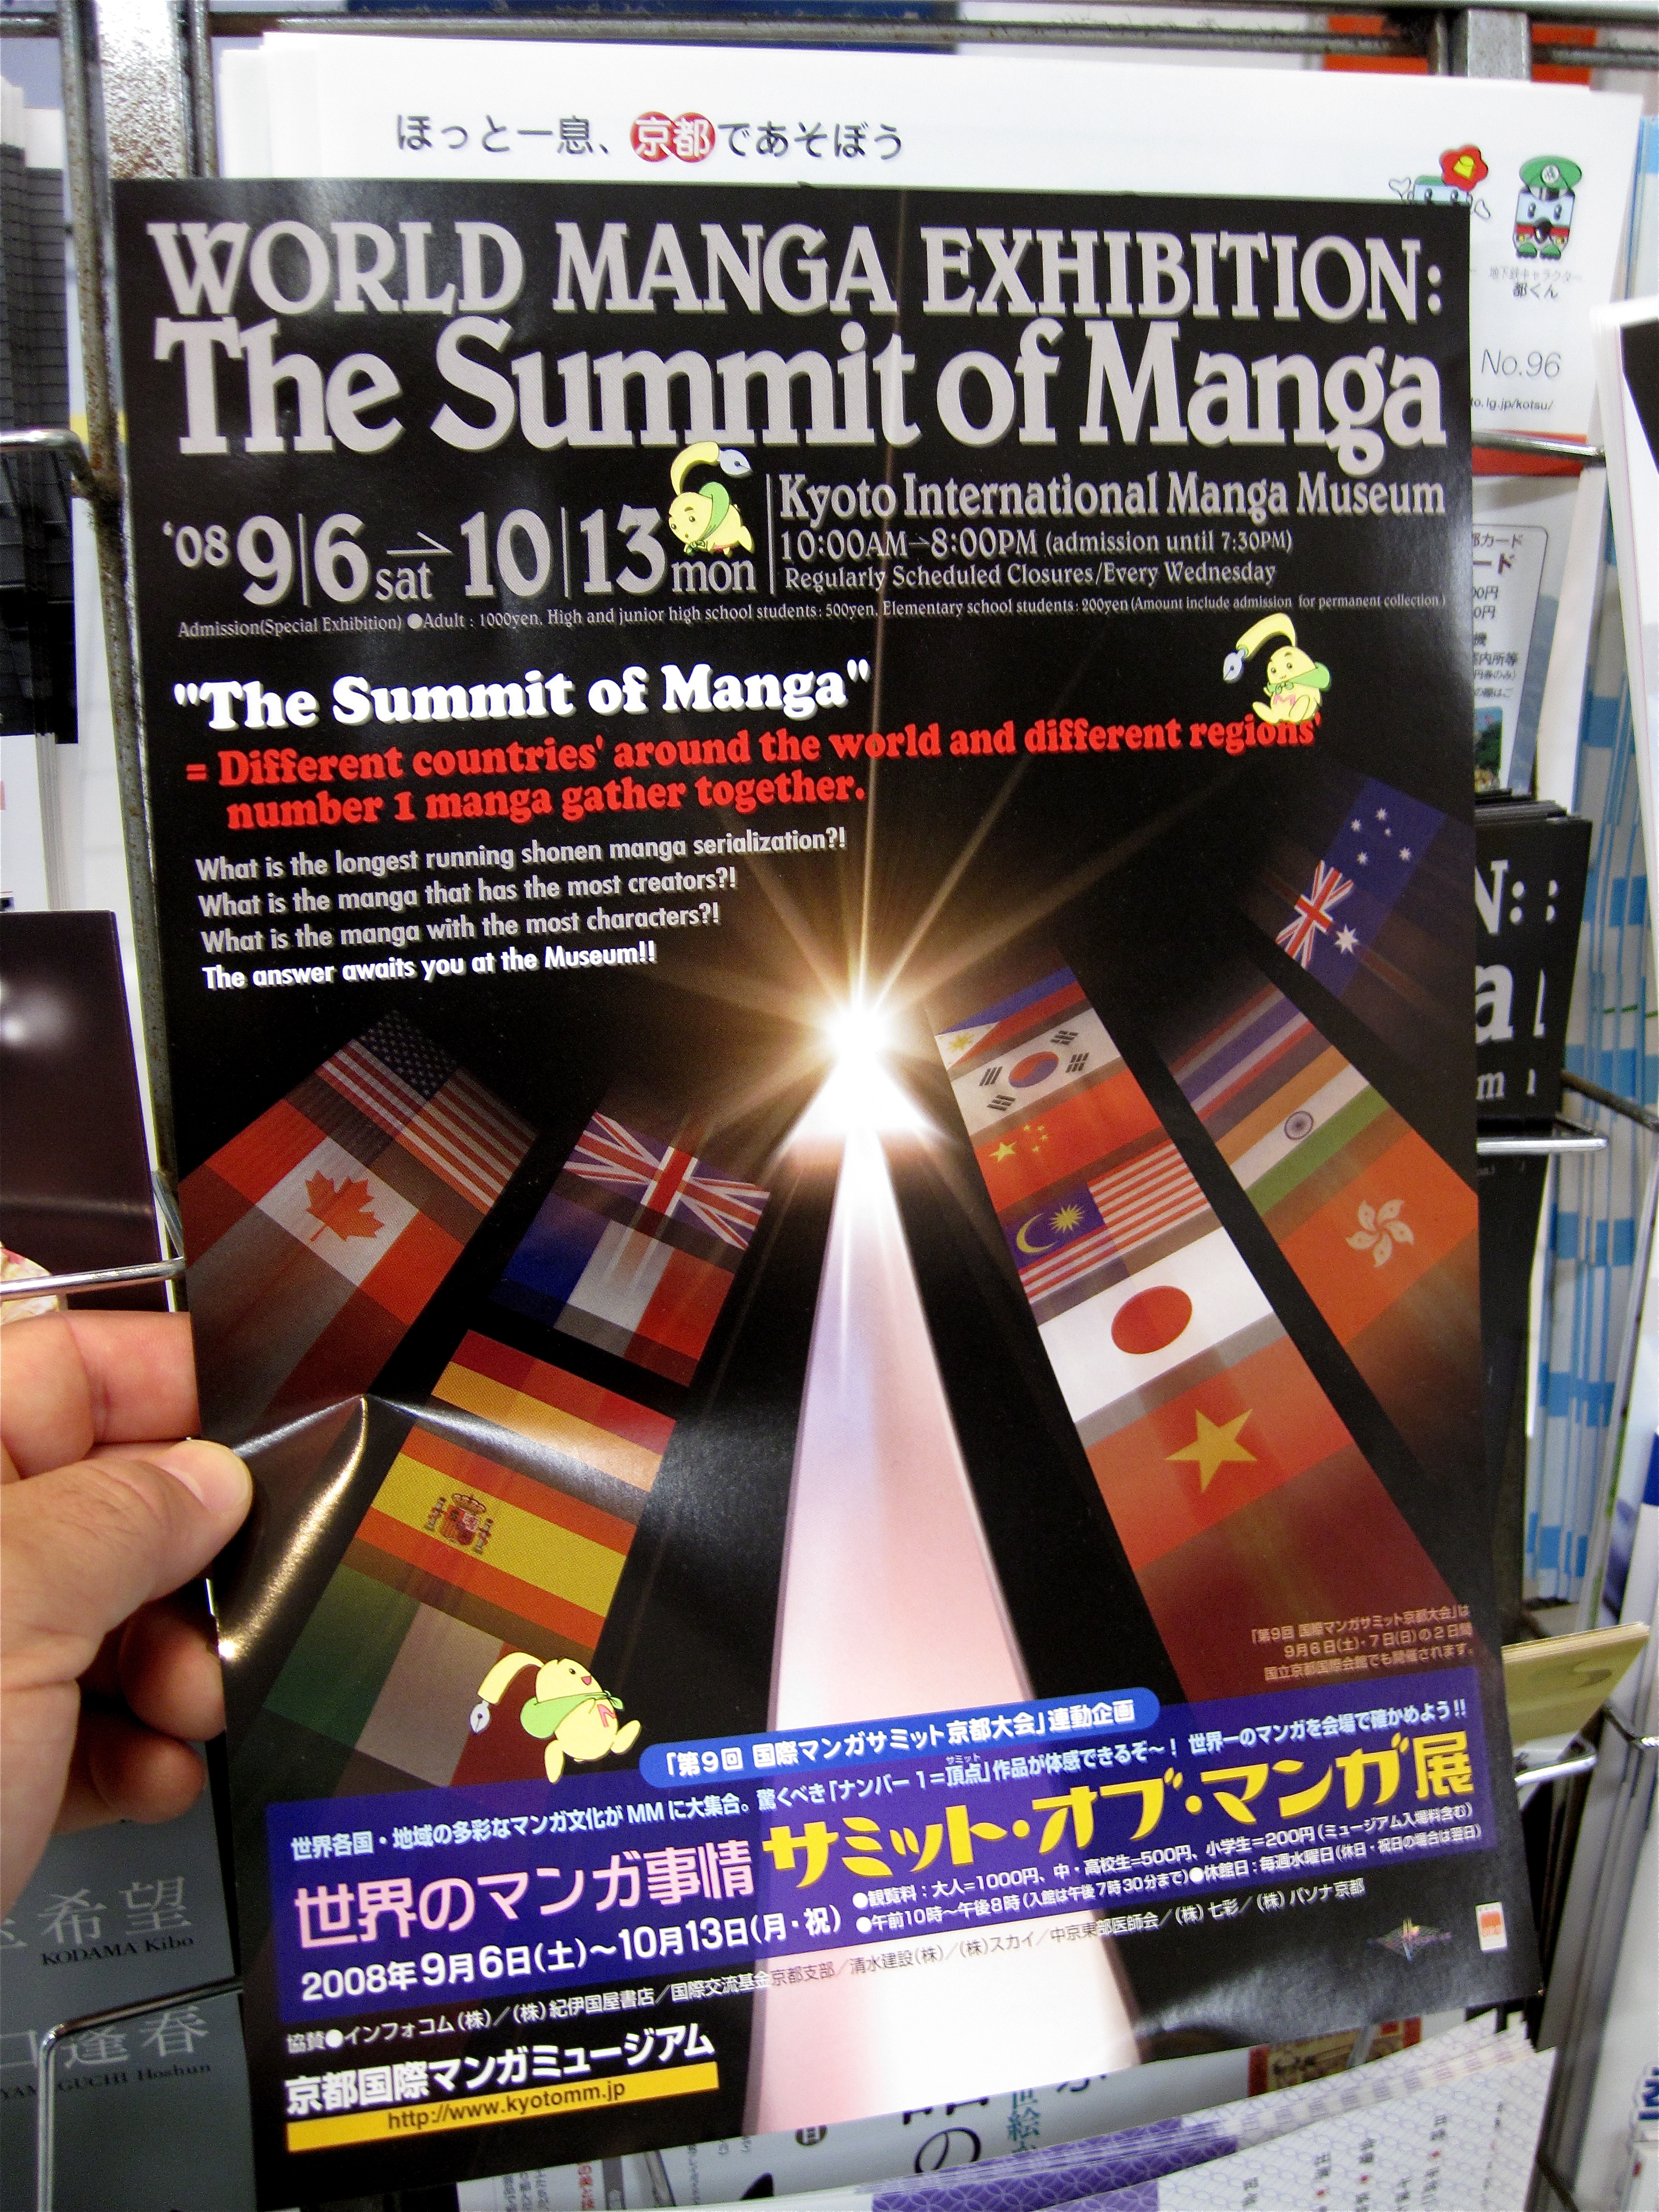
advertising, japan, screenshot